Petteri Lax

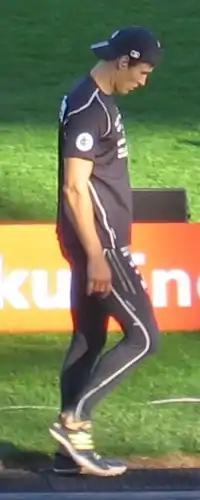
Petteri Lax at the Paavo Nurmi Games, Paavo Nurmi Stadium, Turku, June 24, 2009

Petteri Lax (born 12 October 1985 in Huittinen) is a Finnish long jumper.